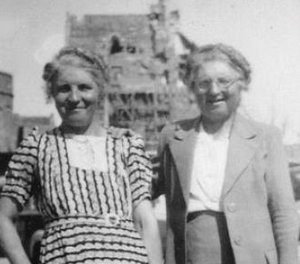
Marie Josse (1897-1974) et Elisa Josse (1897-1973), résistantes bretonnes, justes parmi les nations
Marie et Elisa Josse sont deux sœurs jumelles nées en 1897, mortes respectivement en 1974 et en 1973, qui ont sauvé un Juif sous l'Occupation pendant la Seconde Guerre mondiale. Elles sont reconnues « Justes parmi les nations » par l'institut Yad Vashem.
Les « Justes » en Bretagne sont les personnes qui dans cette région ont protégé les Juifs pendant la Seconde Guerre mondiale, et ont reçu le titre de « Juste parmi les nations » décerné par l'Institut Yad Vashem.